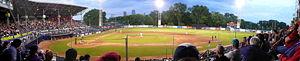
Les Capitales de Québec sont une équipe de baseball située dans la Ville de Québec, au Québec.
La Transat Québec-Saint-Malo est une course de Voile présentée au quatre ans qui suit un parcours fluvial sur le fleuve Saint-Laurent puis transatlantique à partir de Québec vers Saint-Malo en France.
Une Ligue indépendante de baseball est une ligue professionnelle de baseball non liée à la MLB. Elles opèrent aux États-Unis et au Canada.
Le Stade Canac, appelé Stade municipal de Québec jusqu'en 2017, est un stade de baseball de 5 100 sièges situé à Québec, au Canada. Il est le domicile des Capitales de Québec.